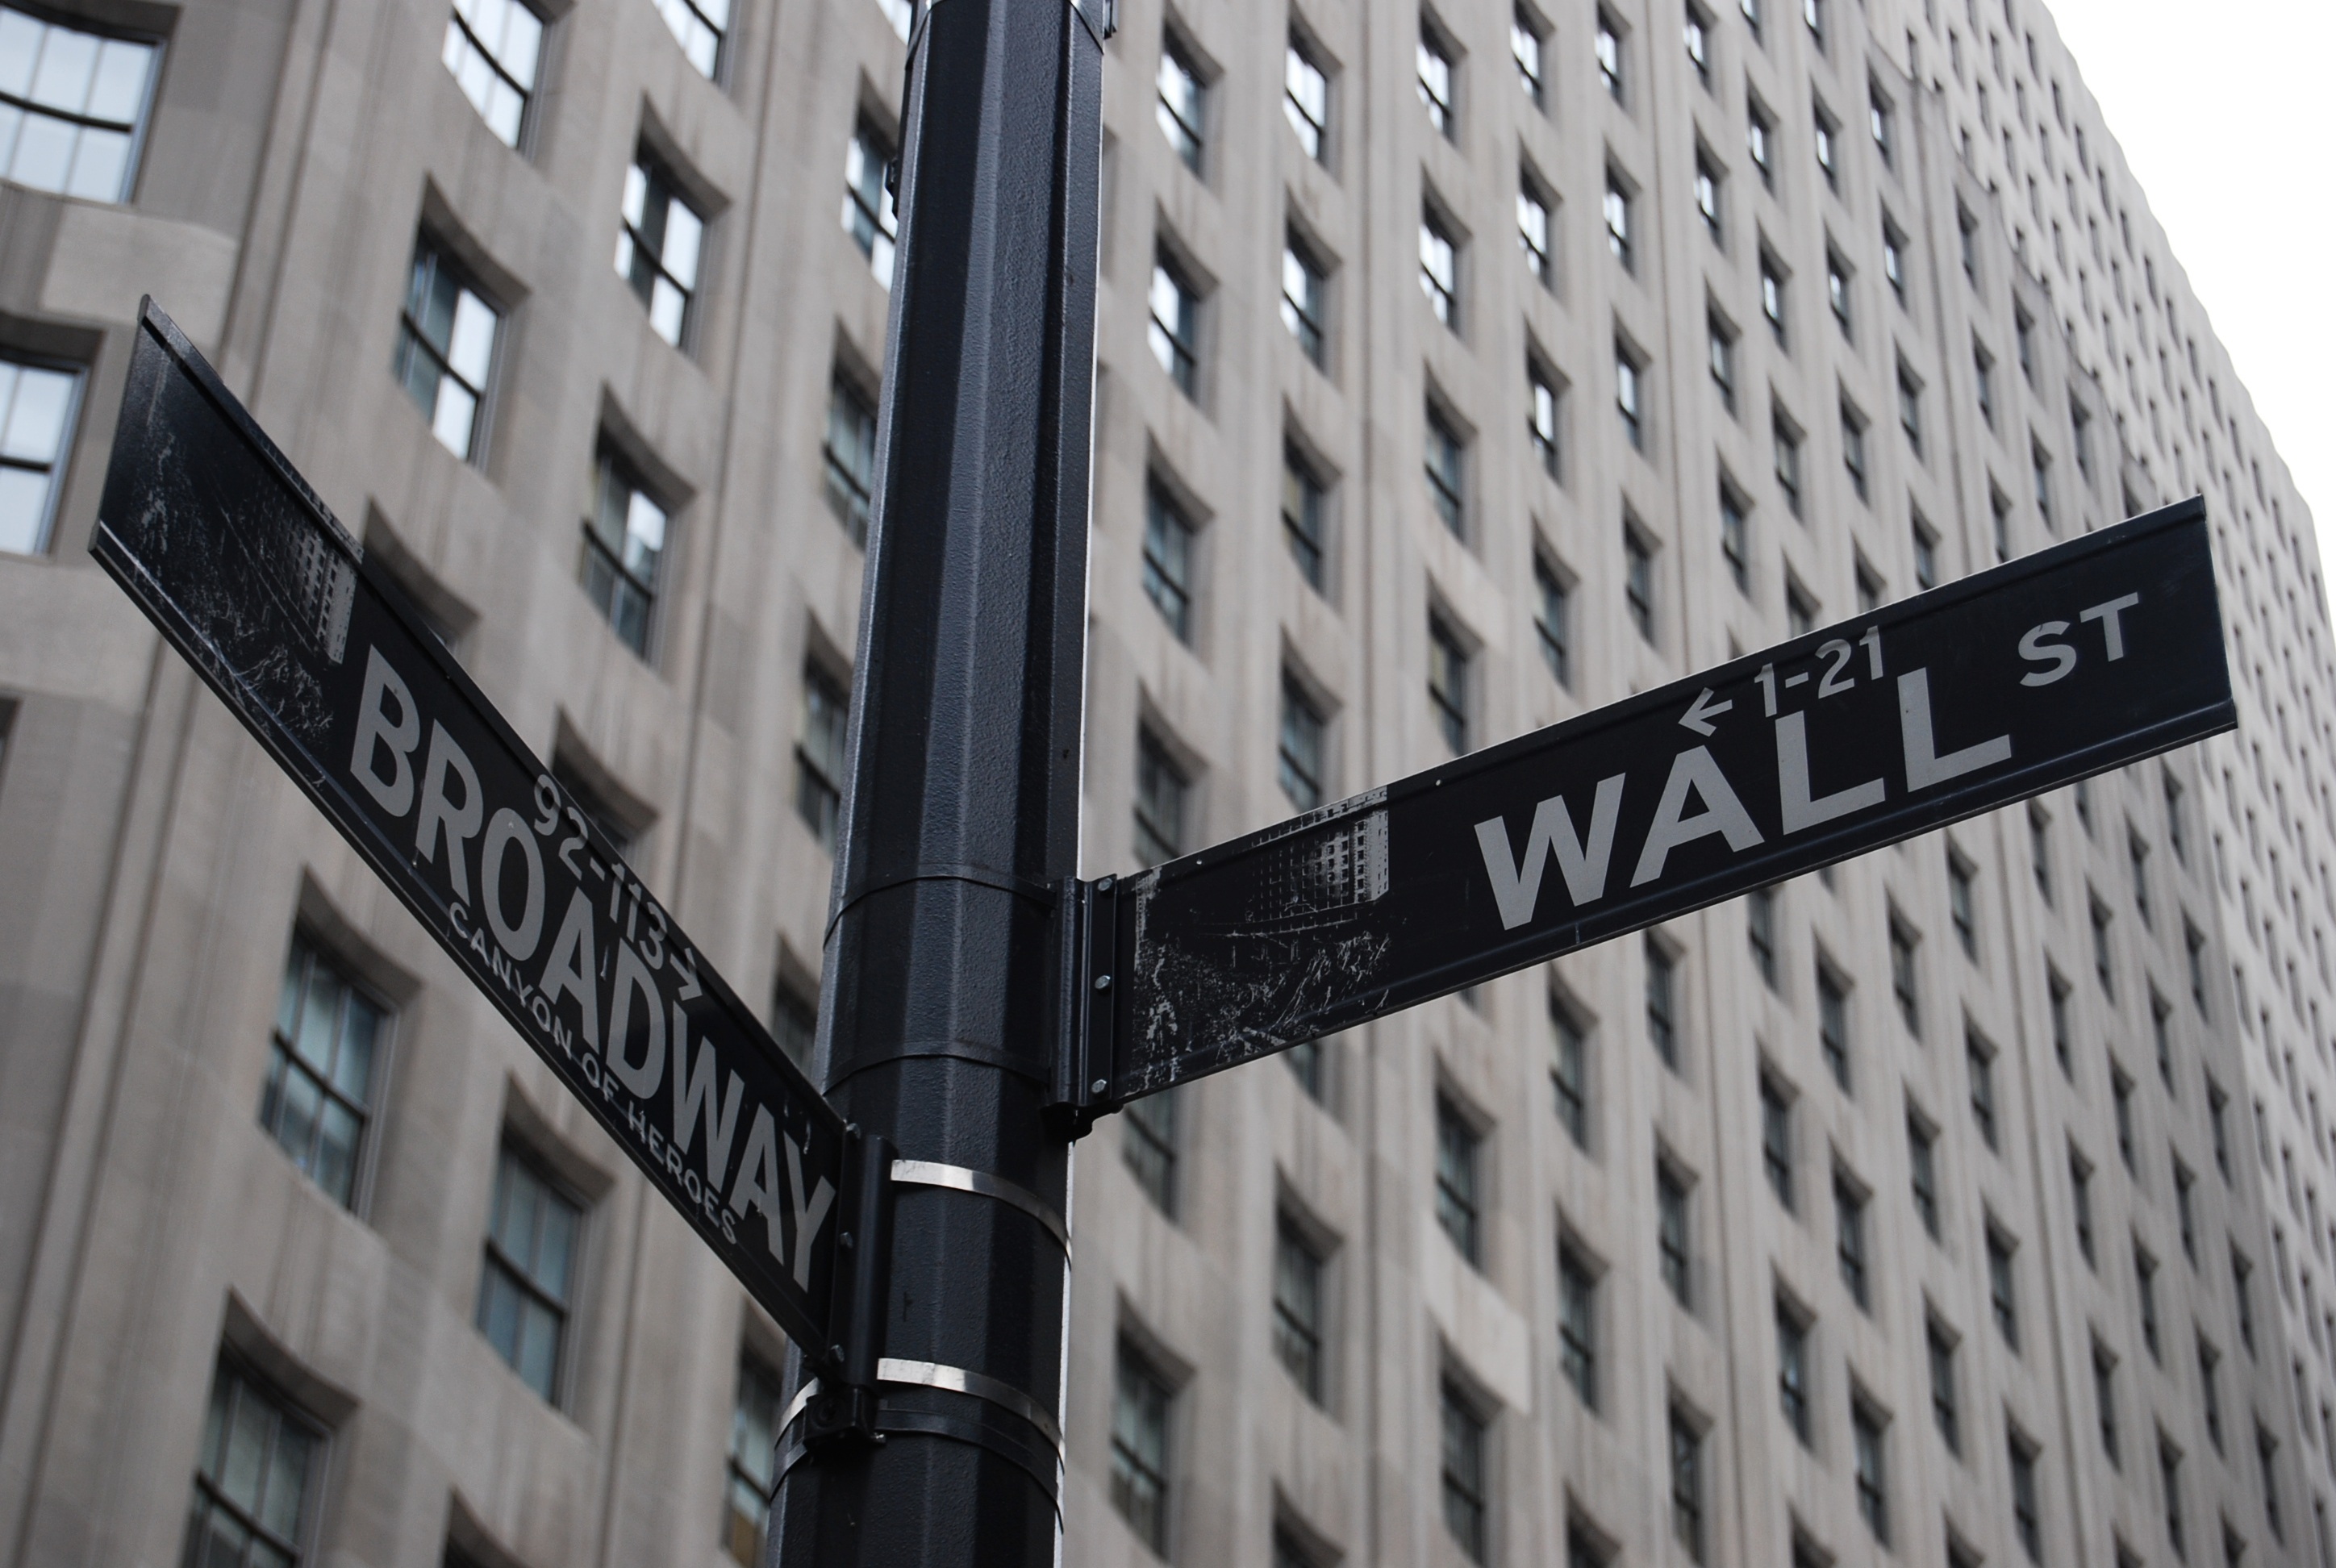
new york, advertising, manhattan, sign, street sign, signage, wall street, brand, design, ny, broadway, wall st